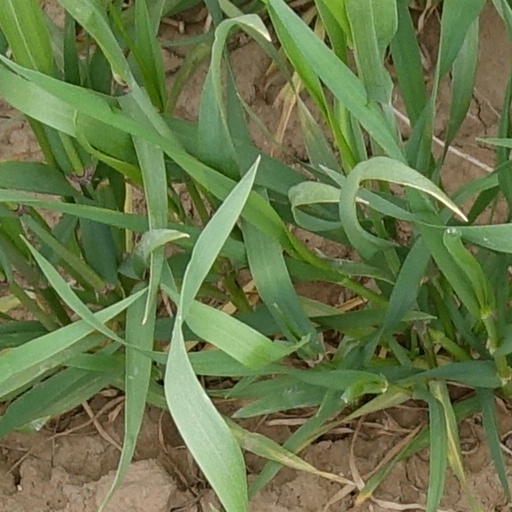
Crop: wheat